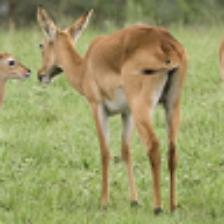
Label: NonHuman